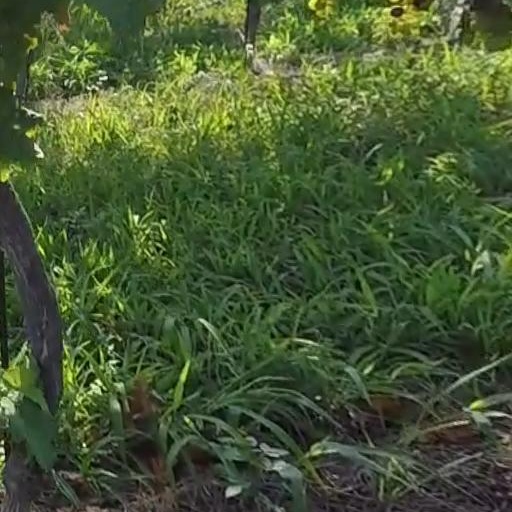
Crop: grape